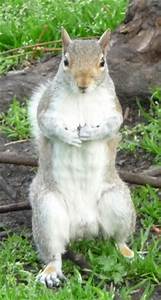
Label: squirrel